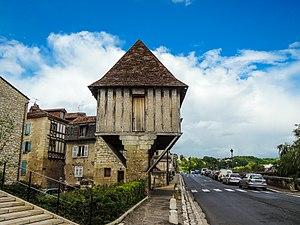
Périgueux est une commune française, la plus peuplée du Périgord, située dans le centre-est de la région Nouvelle-Aquitaine. Chef-lieu du département de la Dordogne depuis 1791, la commune compte 29 966 habitants en 2017, pour une aire urbaine totalisant plus de 103 000 habitants la même année. L'unité urbaine de Périgueux est la 96ᵉ unité urbaine la plus peuplée de France.